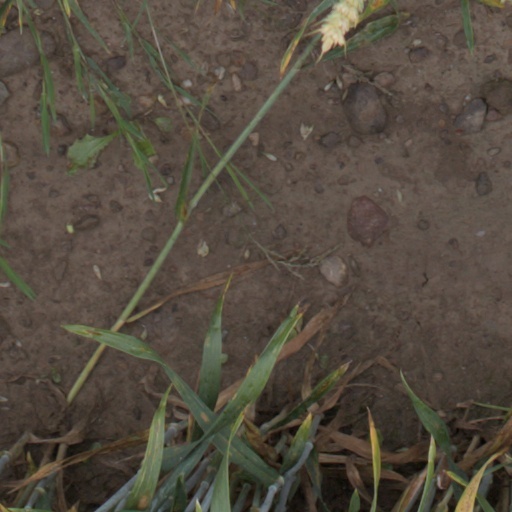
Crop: wheat